Bishop Auckland

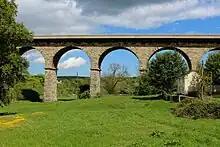
Newton Cap Viaduct

The town has links with the birth of the railways, with the original 1825 route of the Stockton and Darlington Railway passing through West Auckland. Timothy Hackworth, a well-known locomotive builder, built steam locomotives in the neighbouring town of Shildon.